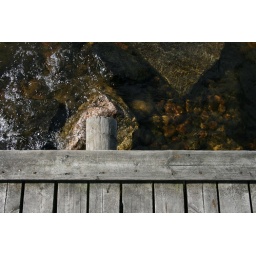
I loved this. Lovely clear water under the pier, and the combination of textures was great.